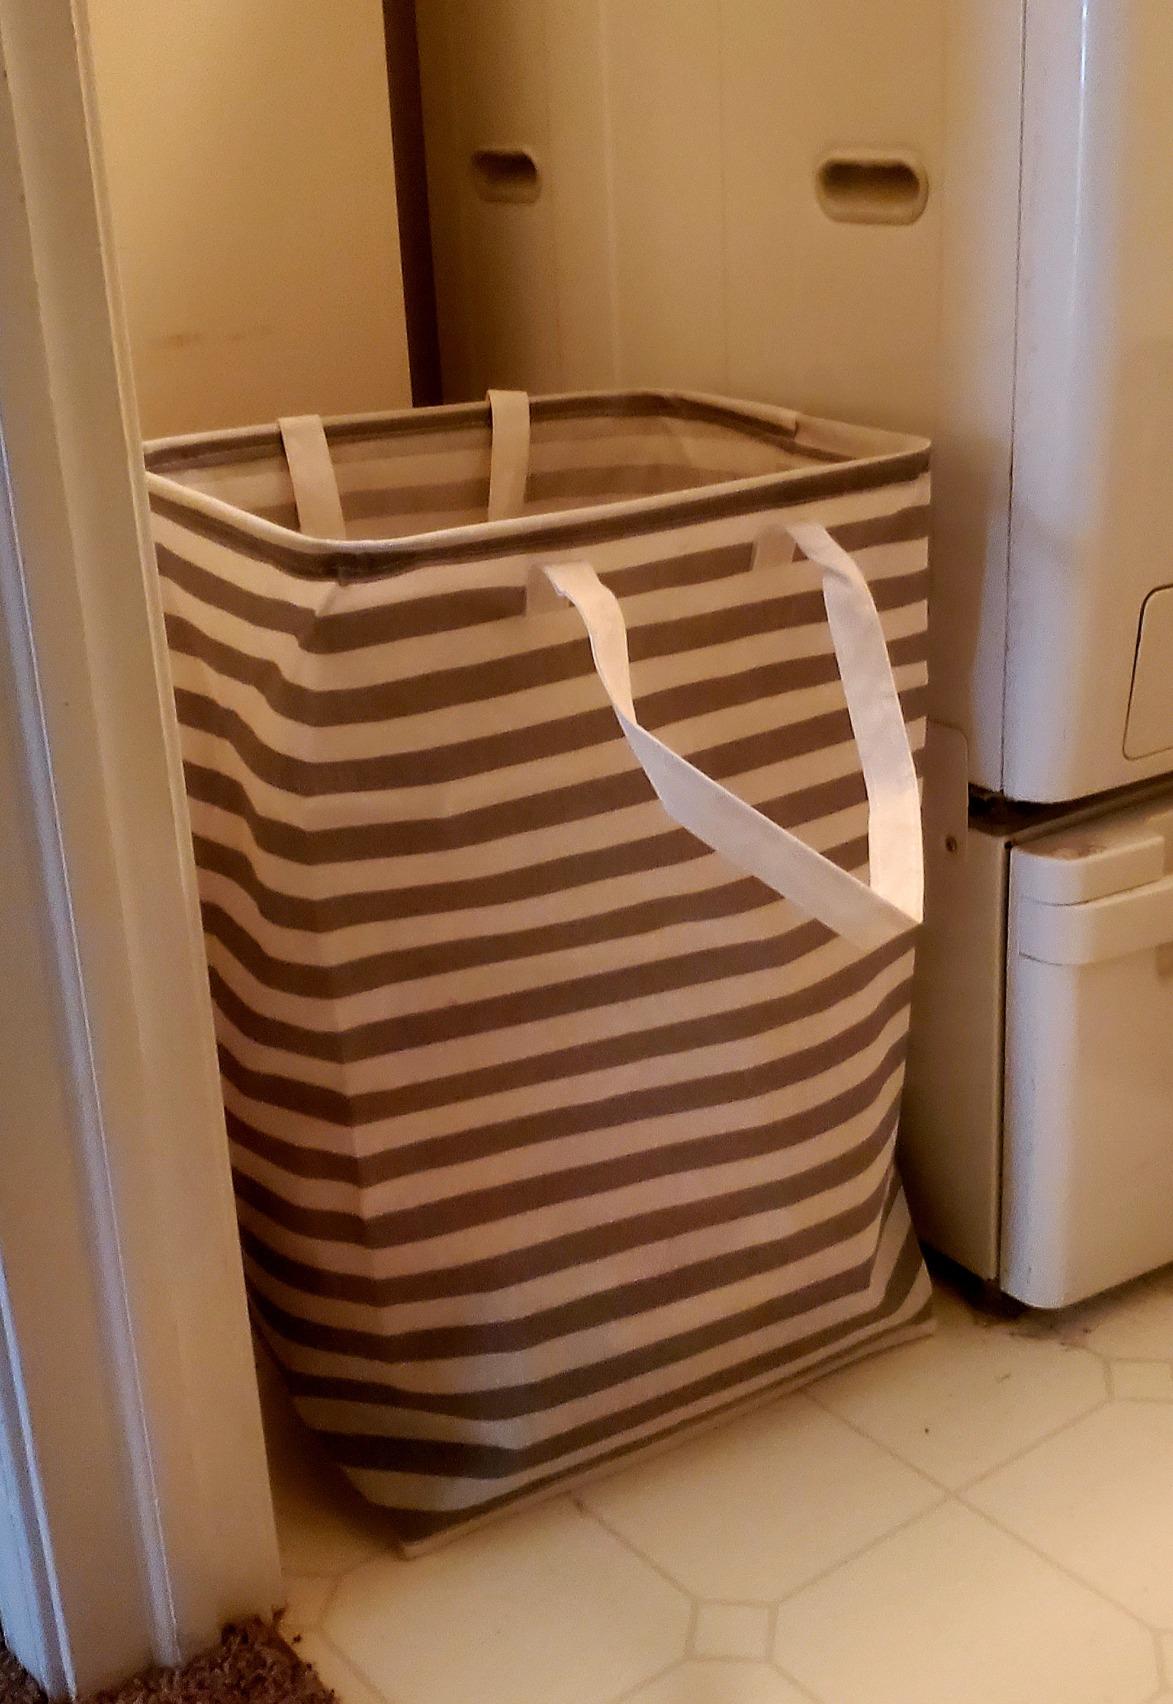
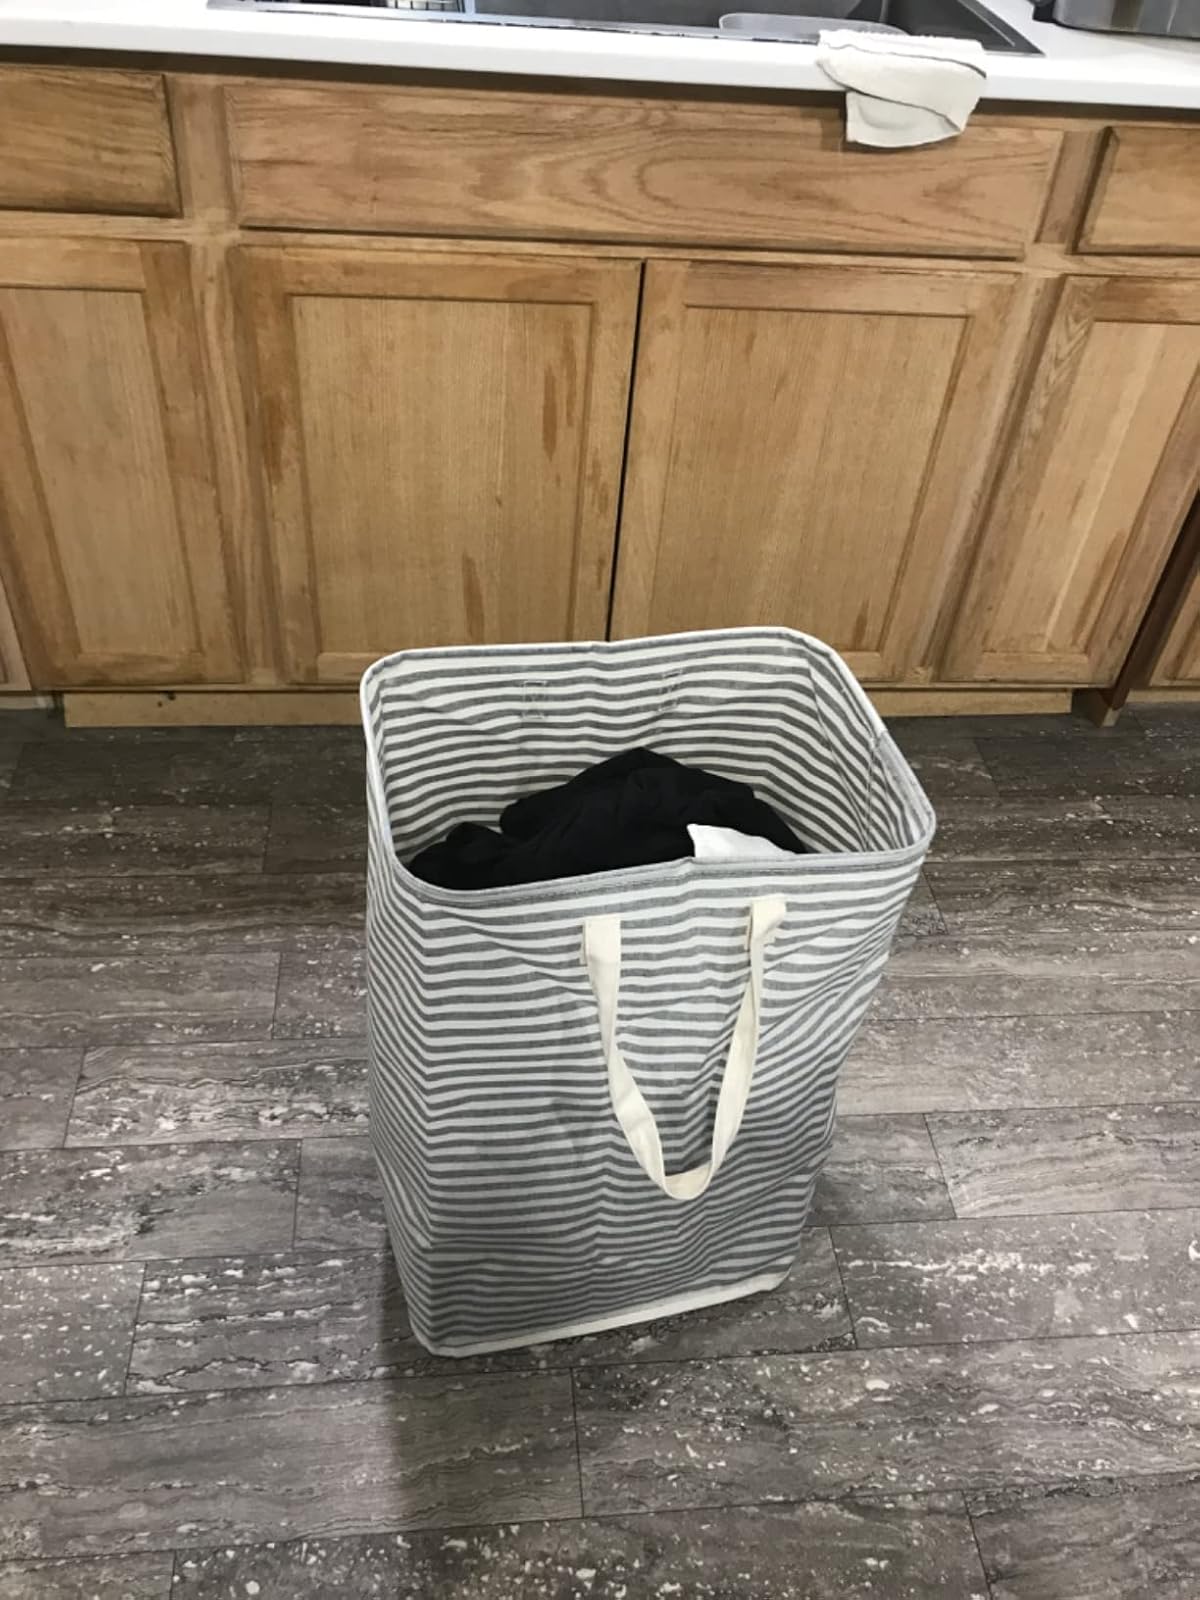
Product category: items_hamper
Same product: no